Plainfield station (Indiana)

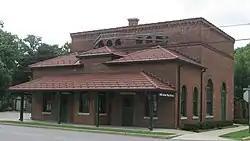
THI and E Interurban Depot-Substation, June 2011

THI and E Interurban Depot-Substation, also known as Plainfield Interurban Depot, is a historic interurban train station located at Plainfield, Hendricks County, Indiana.